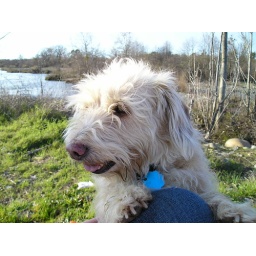
Our dog Holly near the Feather river